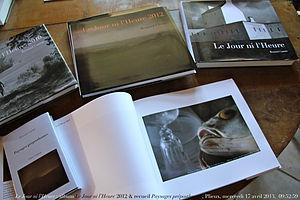
Renaud Camus, album Le Jour ni l’Heure 2012 &amp
Renaud Camus, né le 10 août 1946 à Chamalières, est un écrivain et militant politique français.